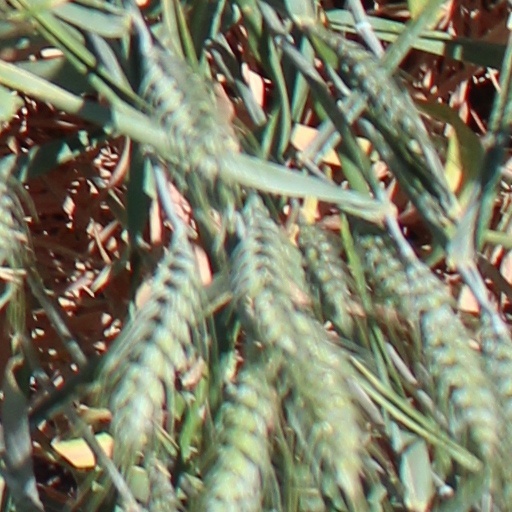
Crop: wheat